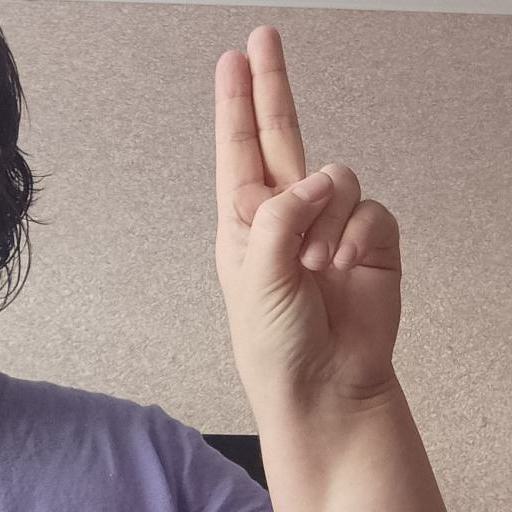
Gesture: two_up